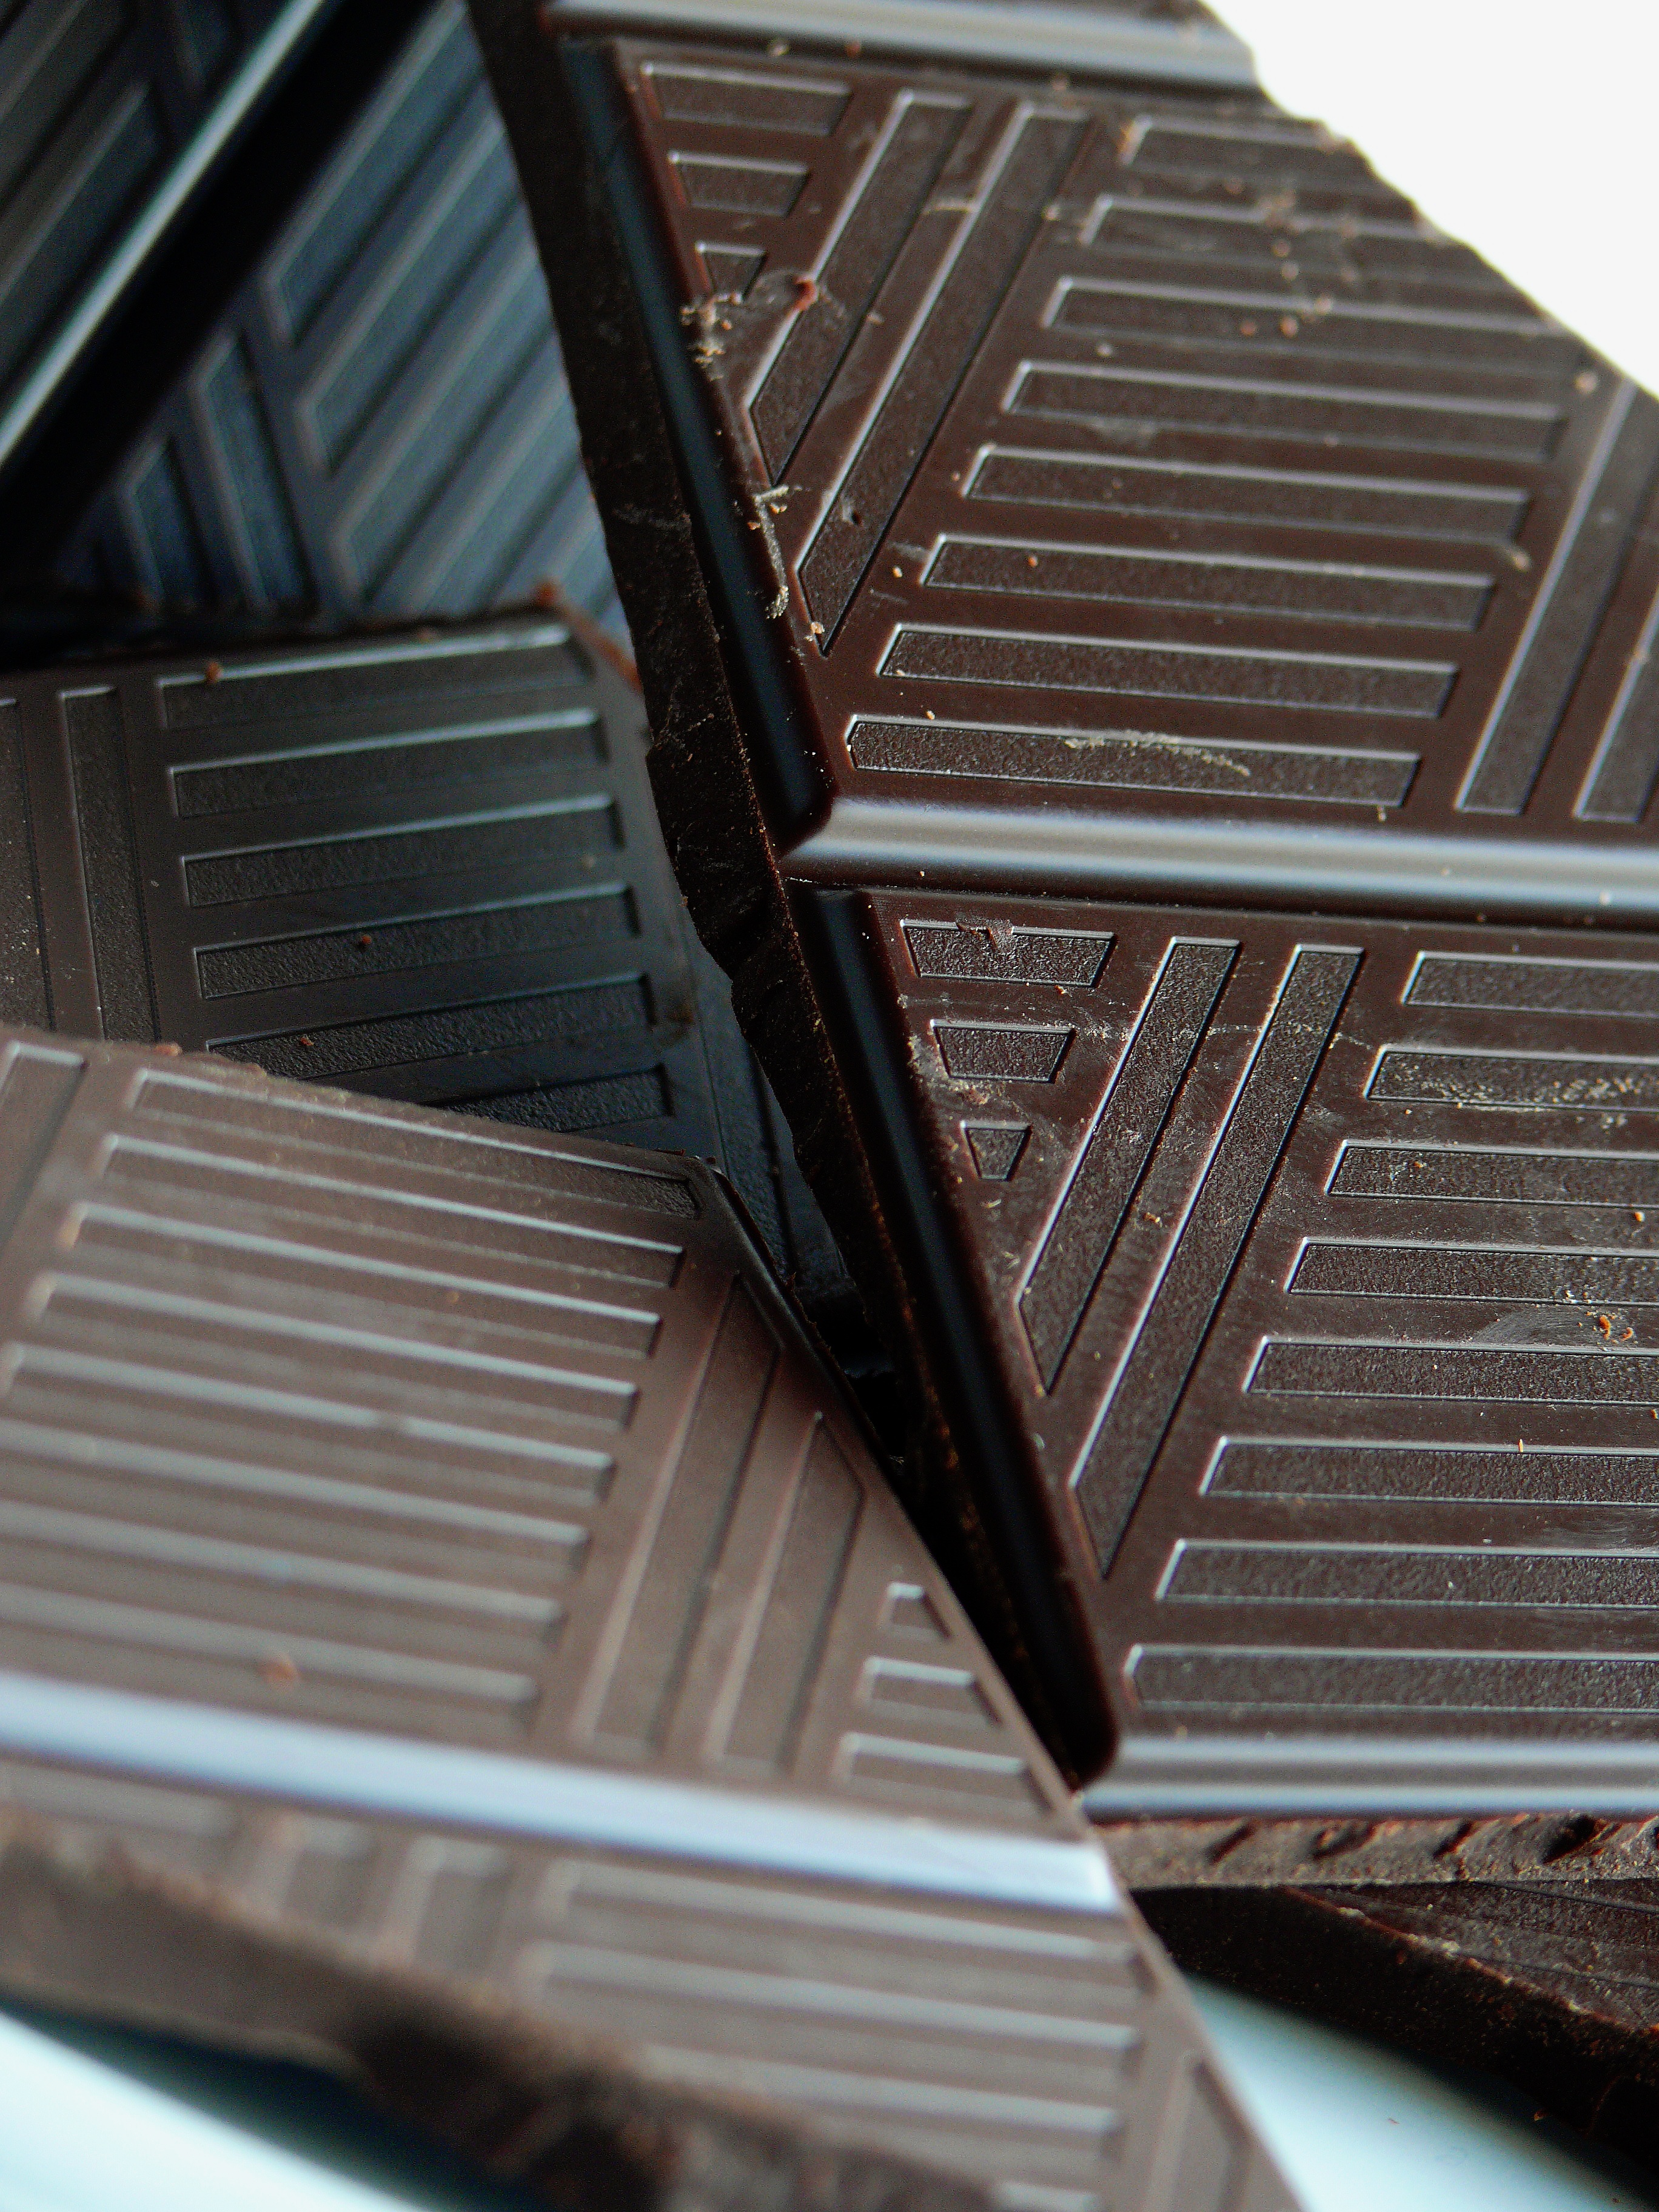
wood, floor, roof, metal, chocolate, milk, material, cocoa, nuts, sugar, hardwood, candy, switzerland, nibble, milk chocolate